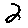
Label: 2